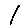
Label: 1